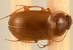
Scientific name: Amara quenseli
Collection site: Onaqui NEON (ONAQ), plot ONAQ_018